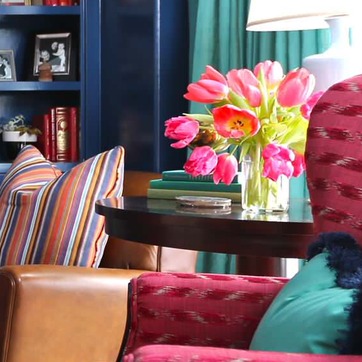
Material: paper